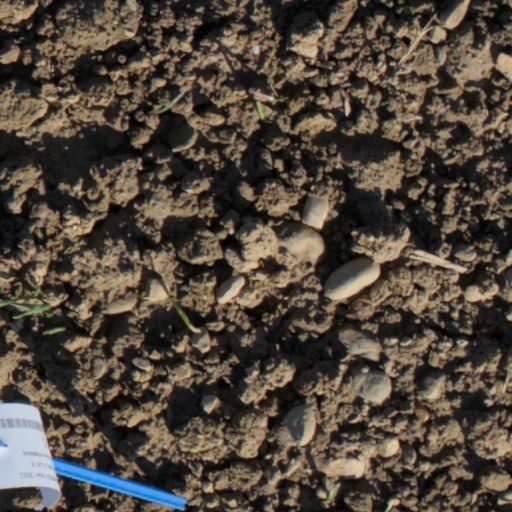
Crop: wheat